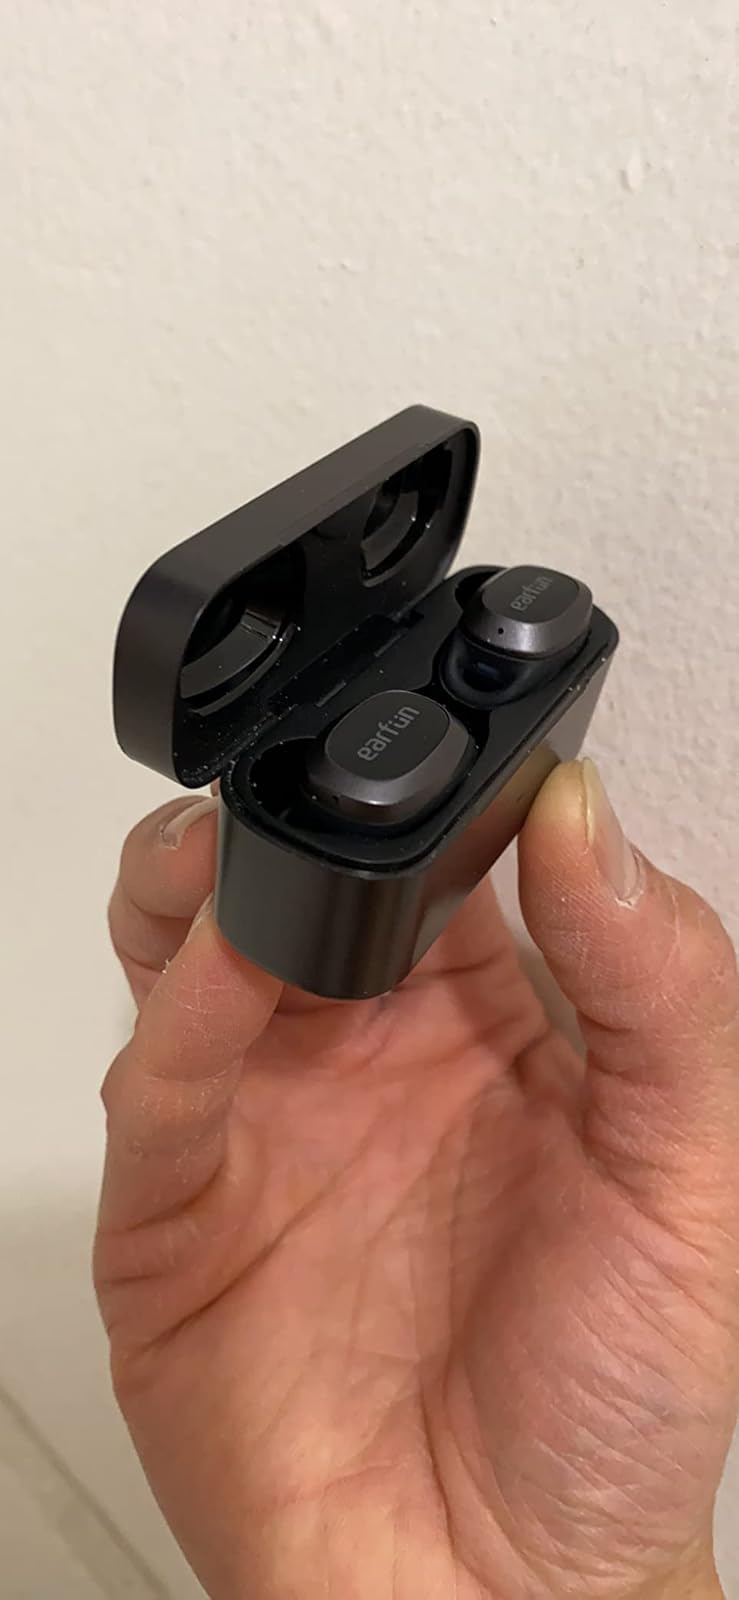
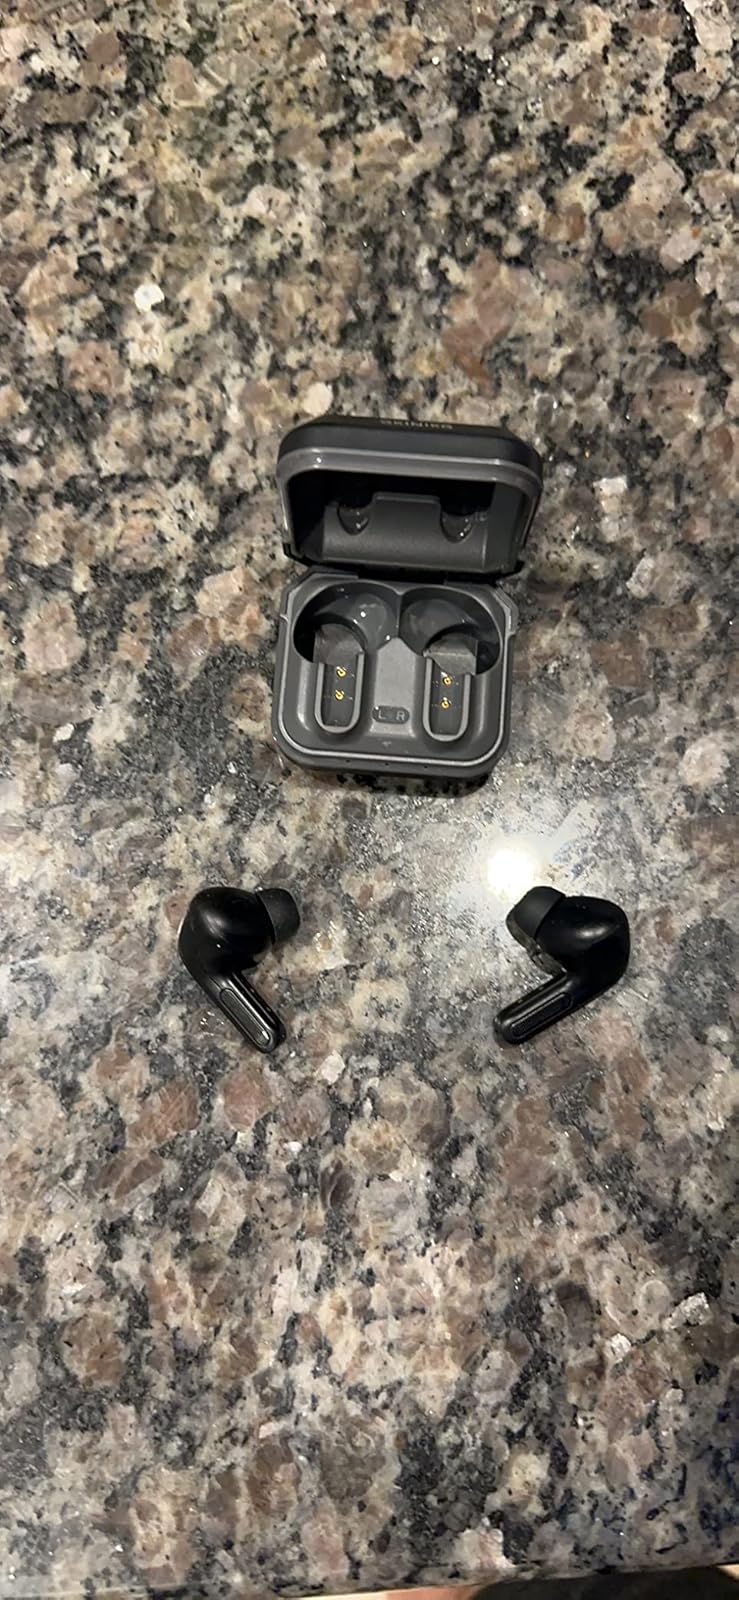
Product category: earbuds
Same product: no